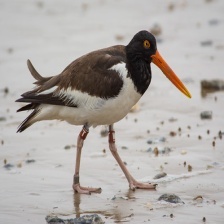
Species: OYSTER CATCHER
Scientific name: HAEMATOPUS
ImageNet parent category: oystercatcher